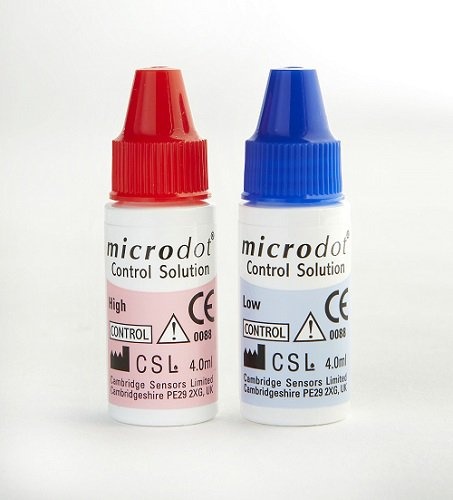
Blood Glucose Control Solution Microdot® 4 mL Low / High Level
Blood Glucose Control Solution Microdot® 4 mL Low / High Level Microdot® Control Solution Microdot® control solutions contain a known amount of glucose A test with a Microdot® control solution is like a blood test except that you use a control solution instead of blood The test result using a Control Solution should fall within the range of results printed on your vial of strips SOLUTION, CONTROL GLUCOSE MICRODO T HI/LO 4ML (1/BX) Application: Blood Glucose Control Solution
Brand: Cambridge Sensors USA
Category: Health & Beauty > Health Care > Biometric Monitor Accessories > Blood Glucose Meter Accessories > Blood Glucose Control Solution